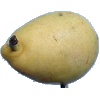
Label: Pear 2